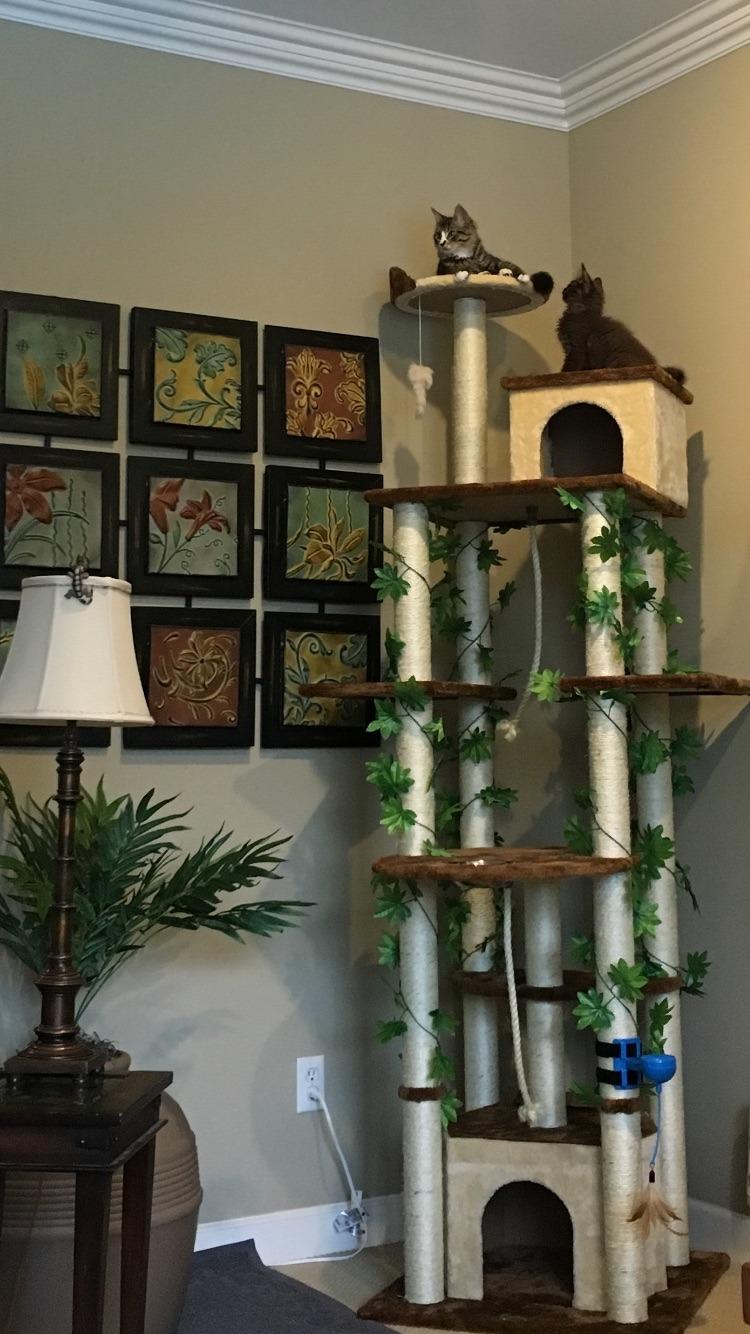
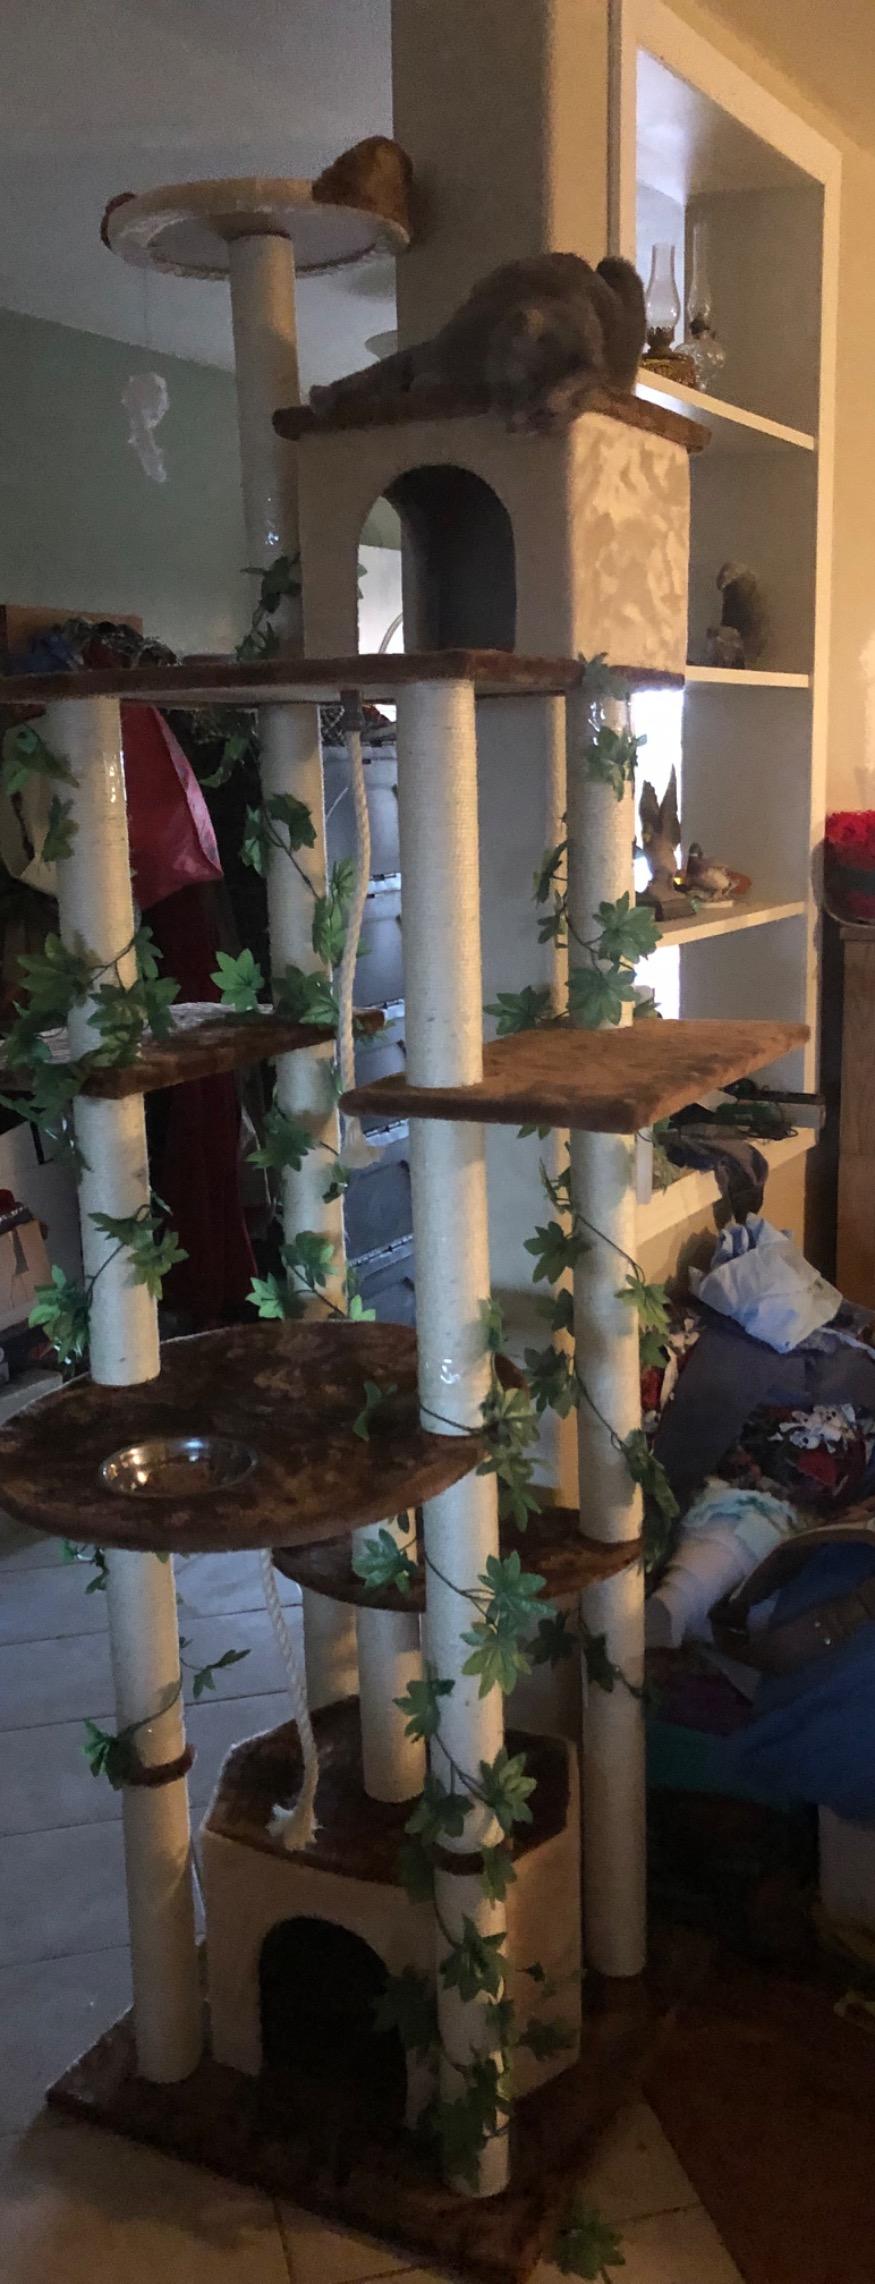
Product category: items_cat tree
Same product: yes